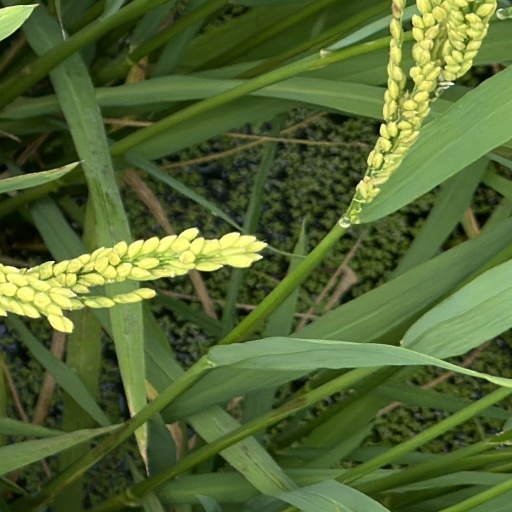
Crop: rice